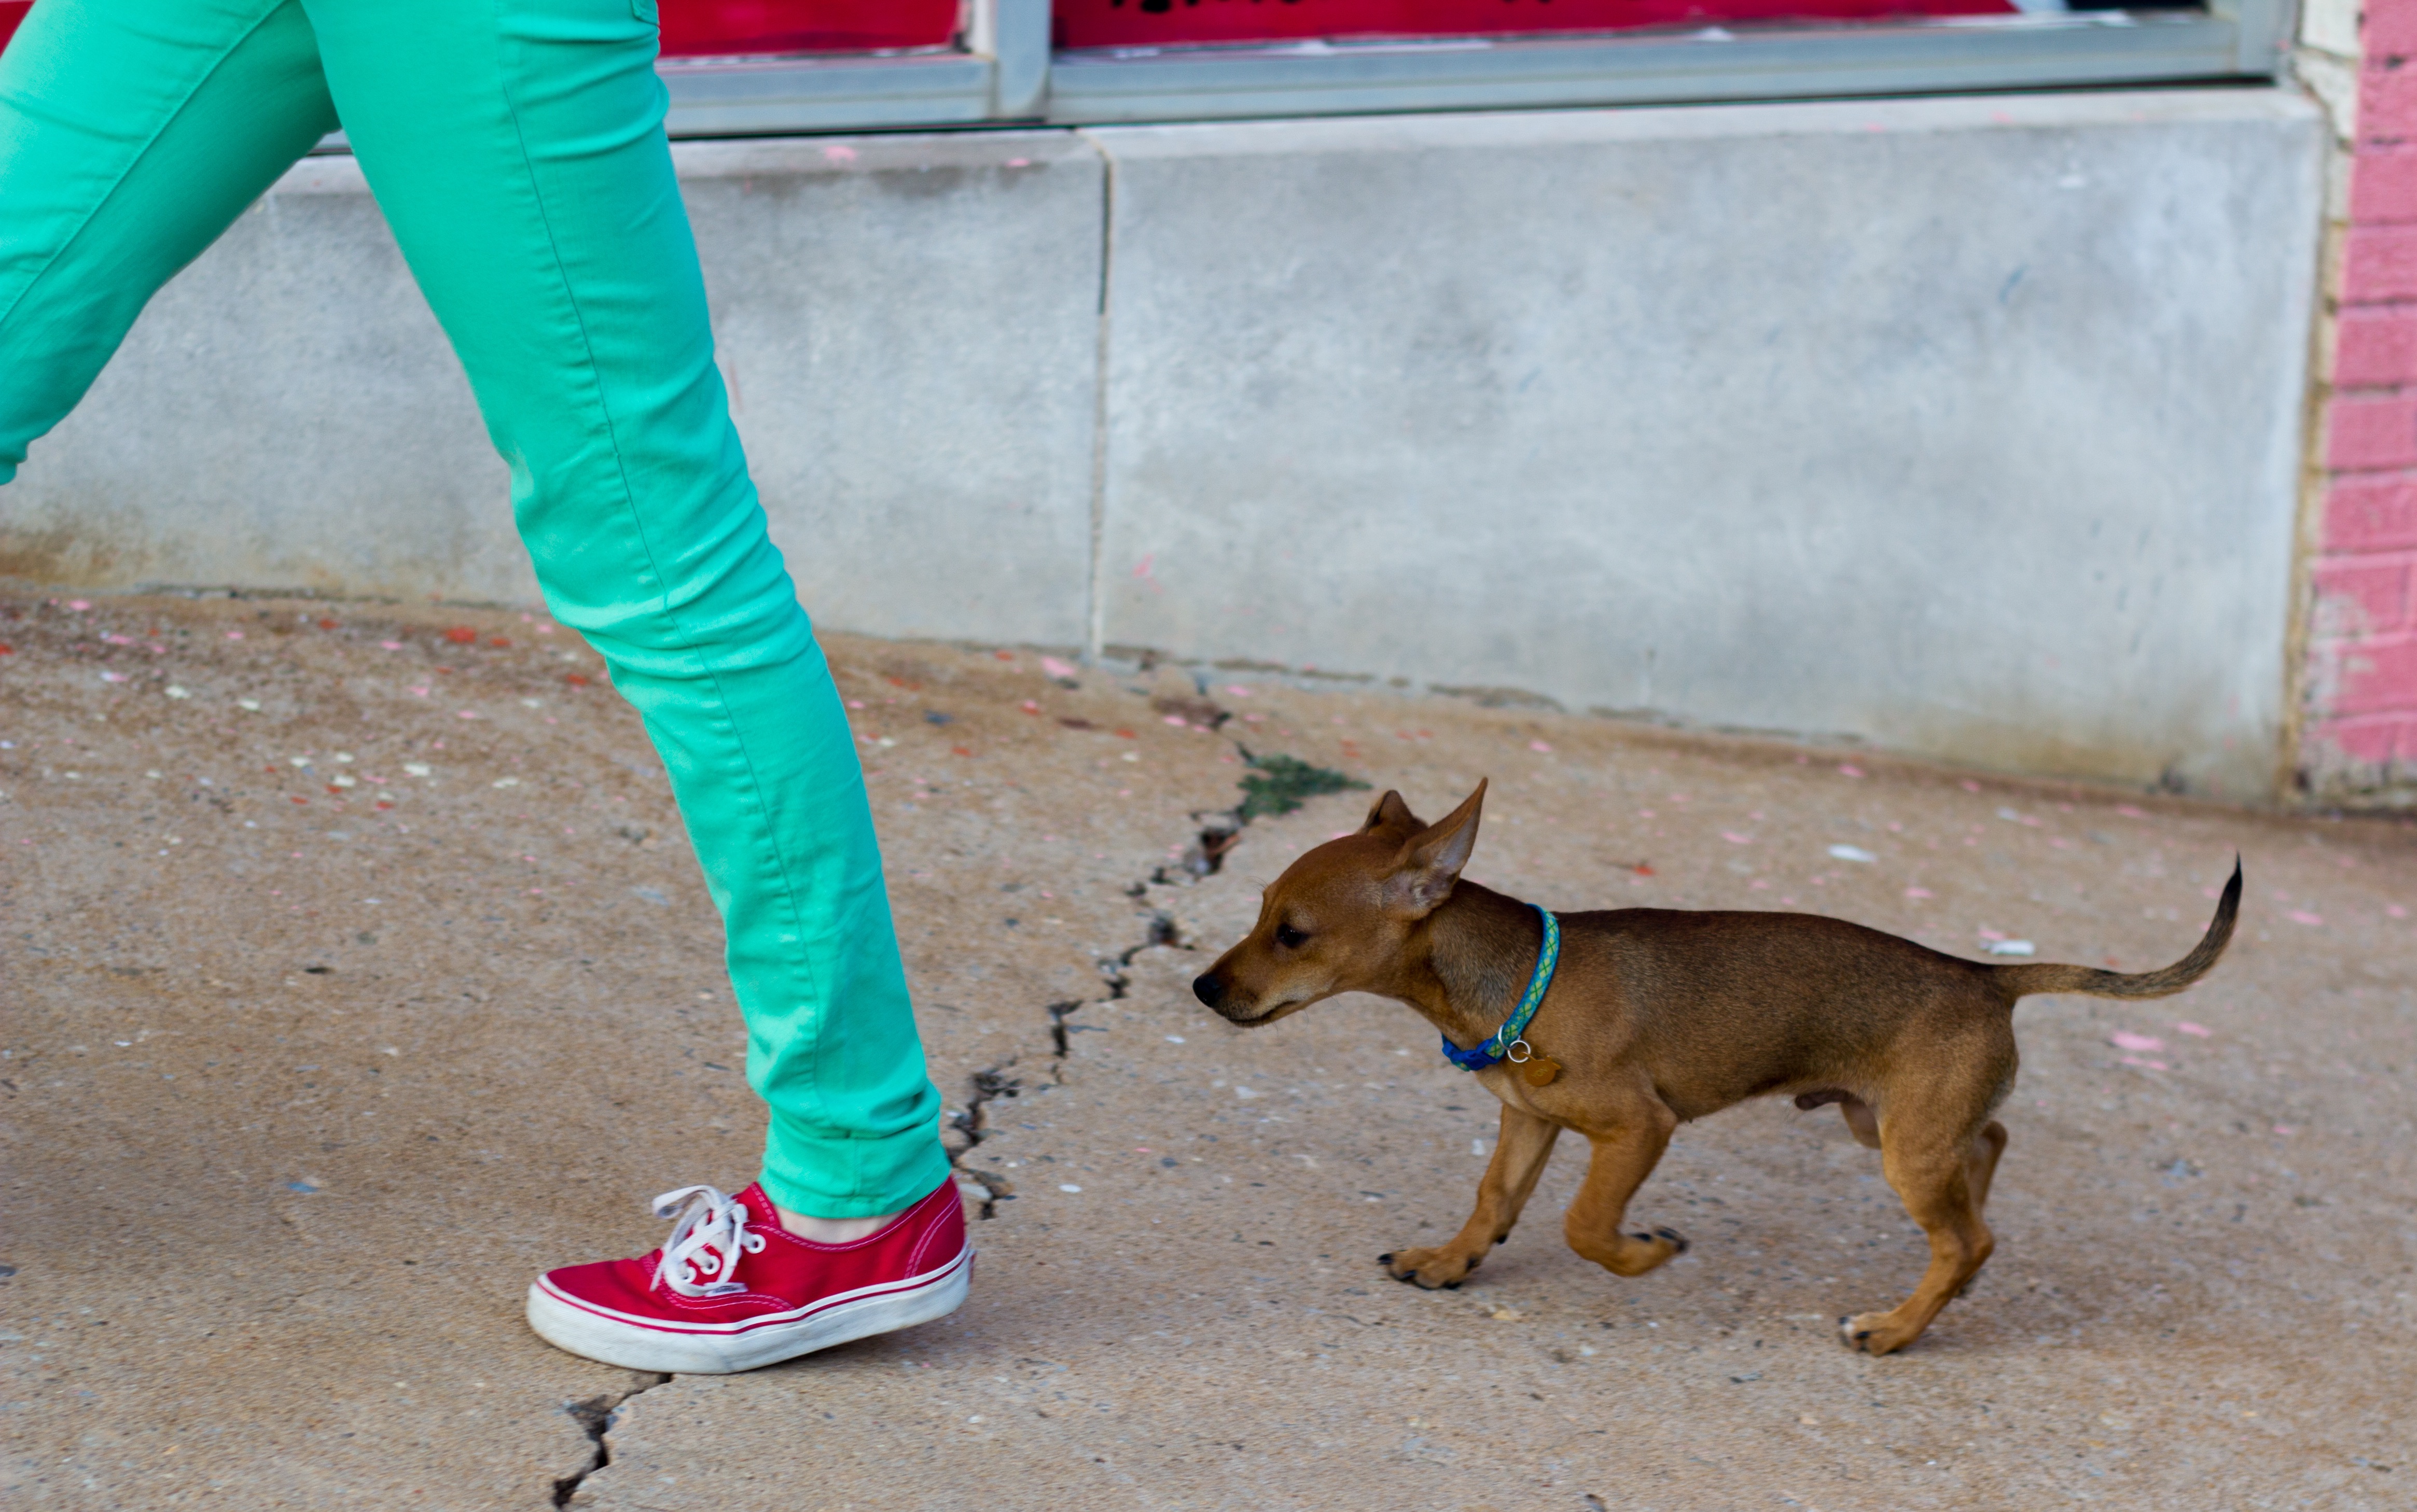
dog, mammal, terrier, dog like mammal